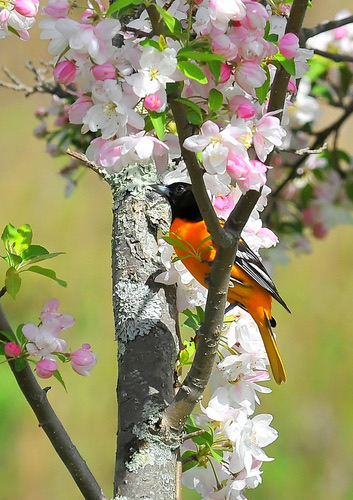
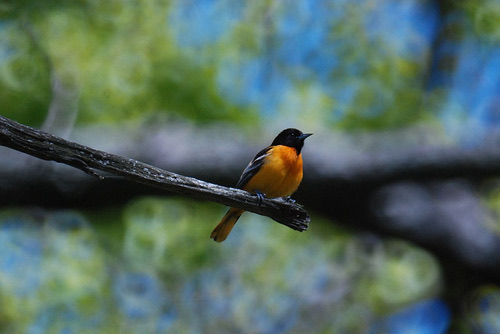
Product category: misc
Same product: yes